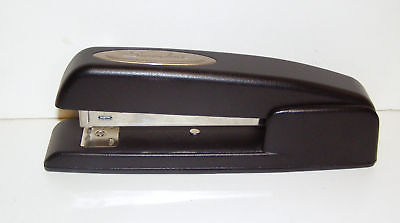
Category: stapler